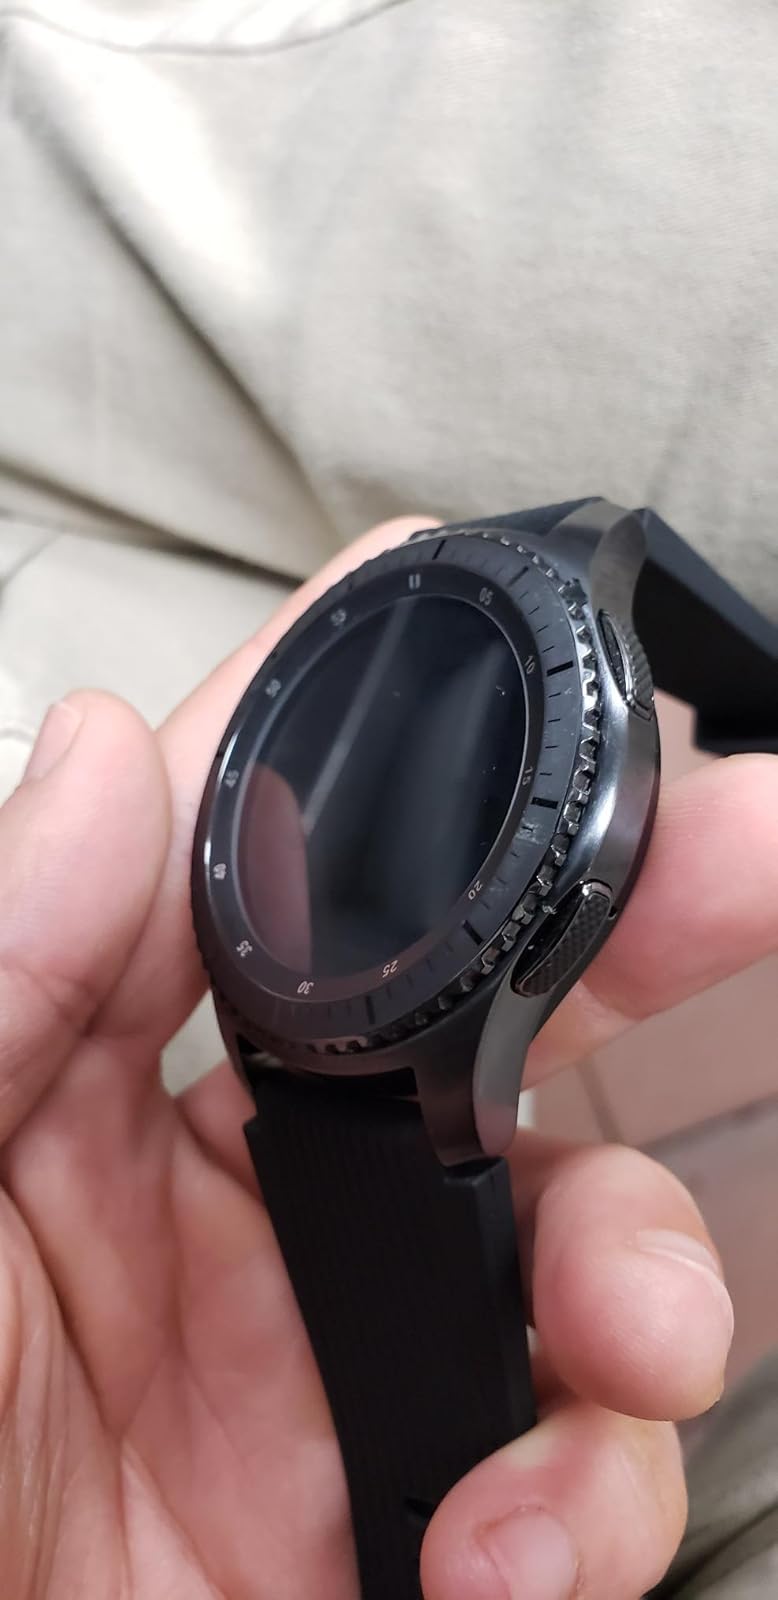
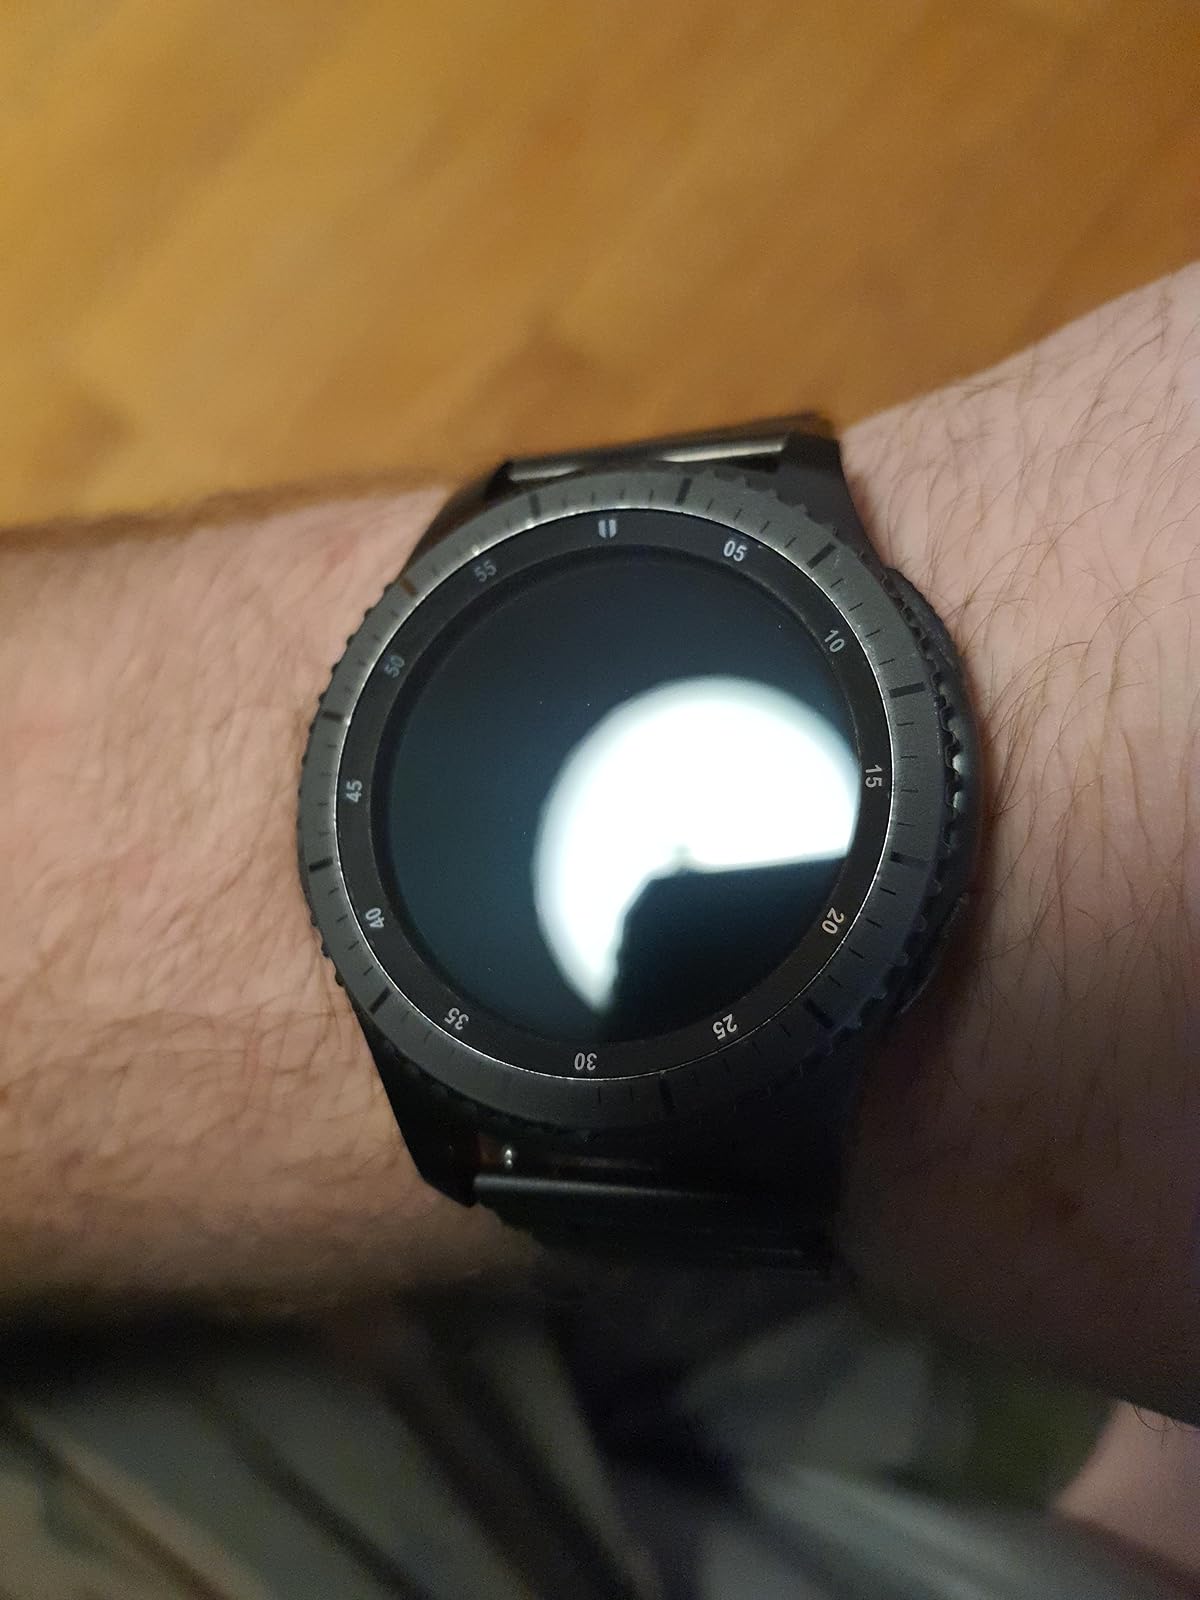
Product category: smartwatch
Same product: yes